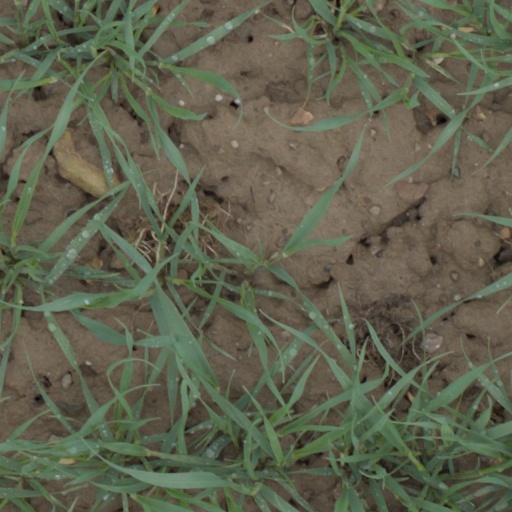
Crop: wheat